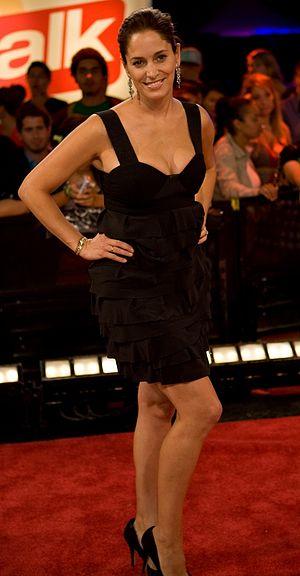
Jennifer Chantal Kreviazuk est une auteure-compositrice canadienne.